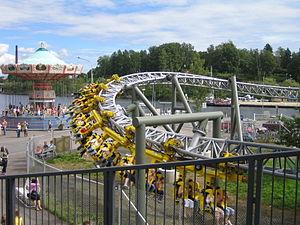
China Dinosaurs Park
Les Tornado sont des montagnes russes inversées du parc de Särkänniemi de Tampere en Finlande.
Intamin AG, usuellement abrégée Intamin, est une société de conception et de construction de montagnes russes, tours de chute et autres attractions à sensations fortes. Elle est aussi connue, dans une moindre mesure, dans le transport public comme constructeur de monorails. Son siège social se trouve à Wollerau, en Suisse.